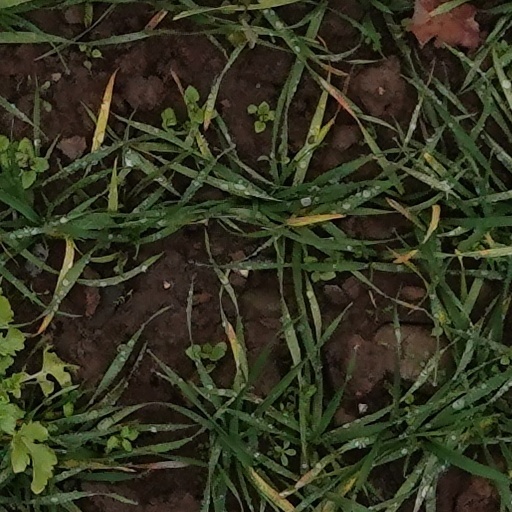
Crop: wheat